Rosa and Cornelia

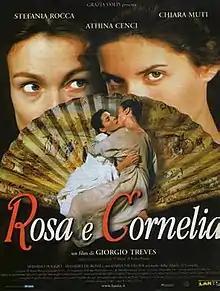

Rosa and Cornelia is a 2000 Italian drama film directed by Giorgio Treves. For her performance Stefania Rocca won a Globo d'oro.